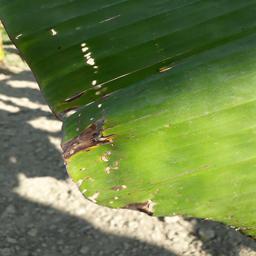
Label: POTASSIUM DEFICIENCY